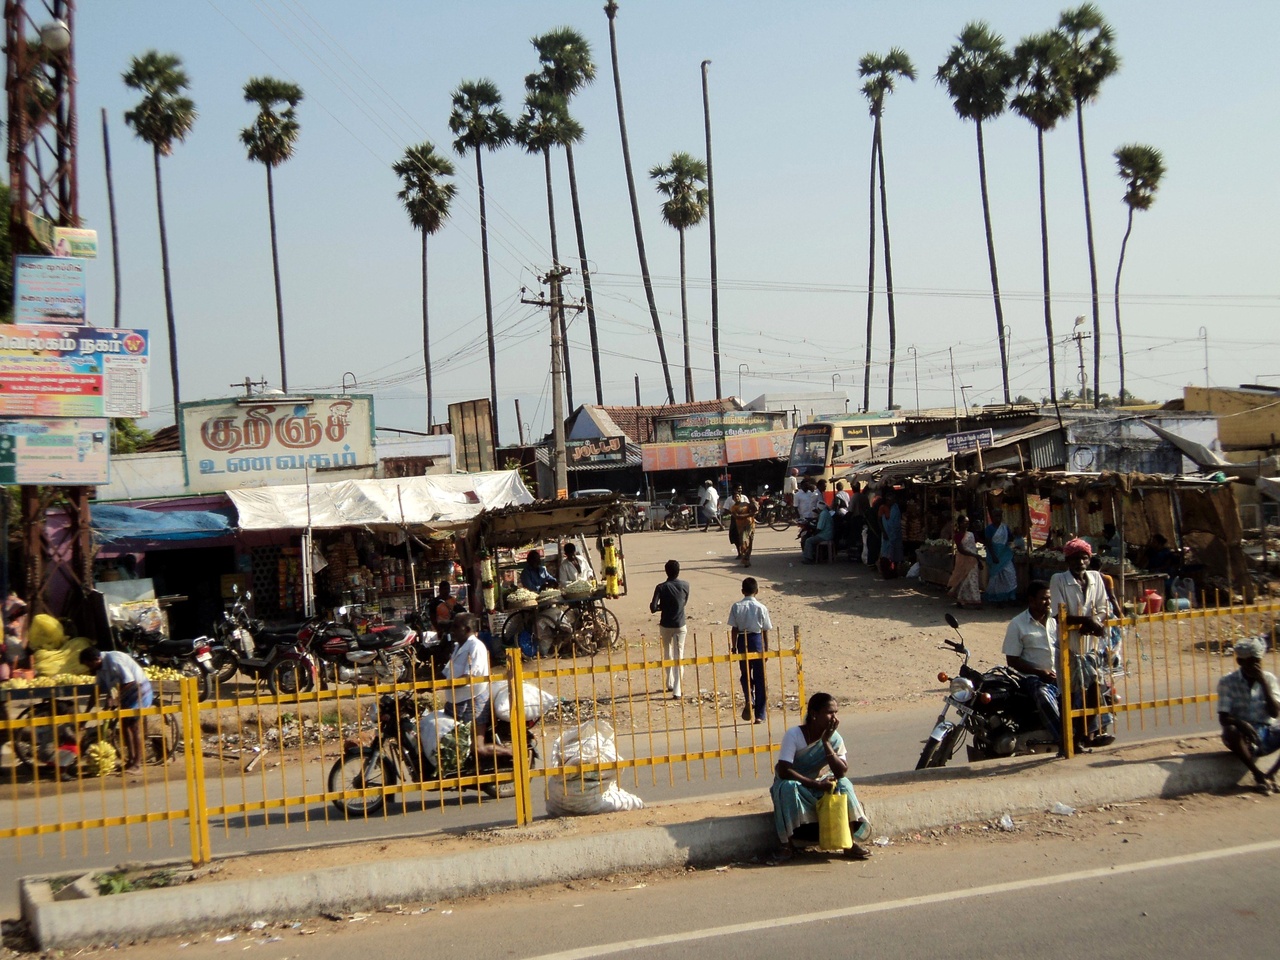
தலைவாசல் பேருந்து நிலையம்